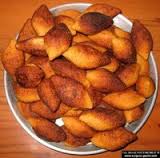
Yemek: icli_kofte